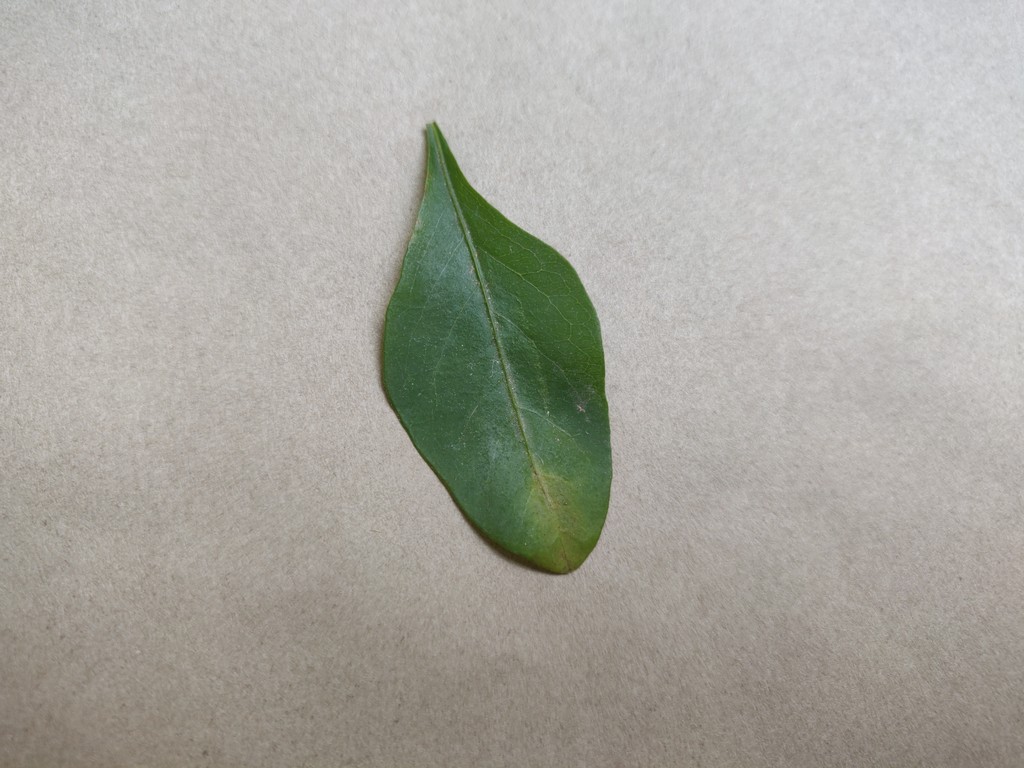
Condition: Unhealthy
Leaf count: single
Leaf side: front